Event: Nepal Earthquake
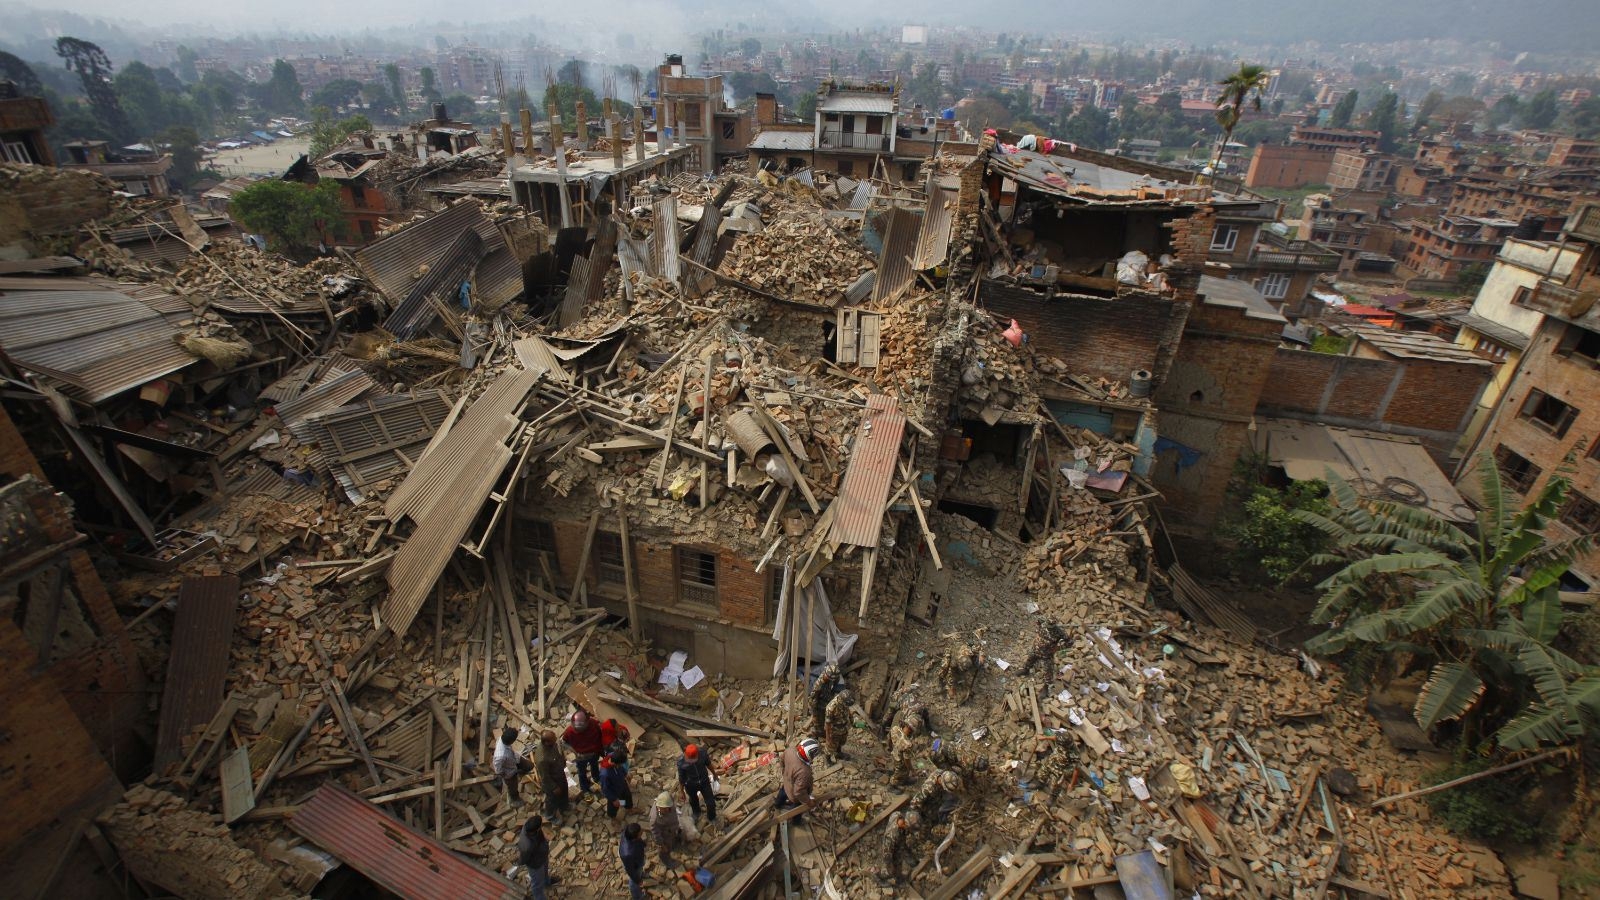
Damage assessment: damage